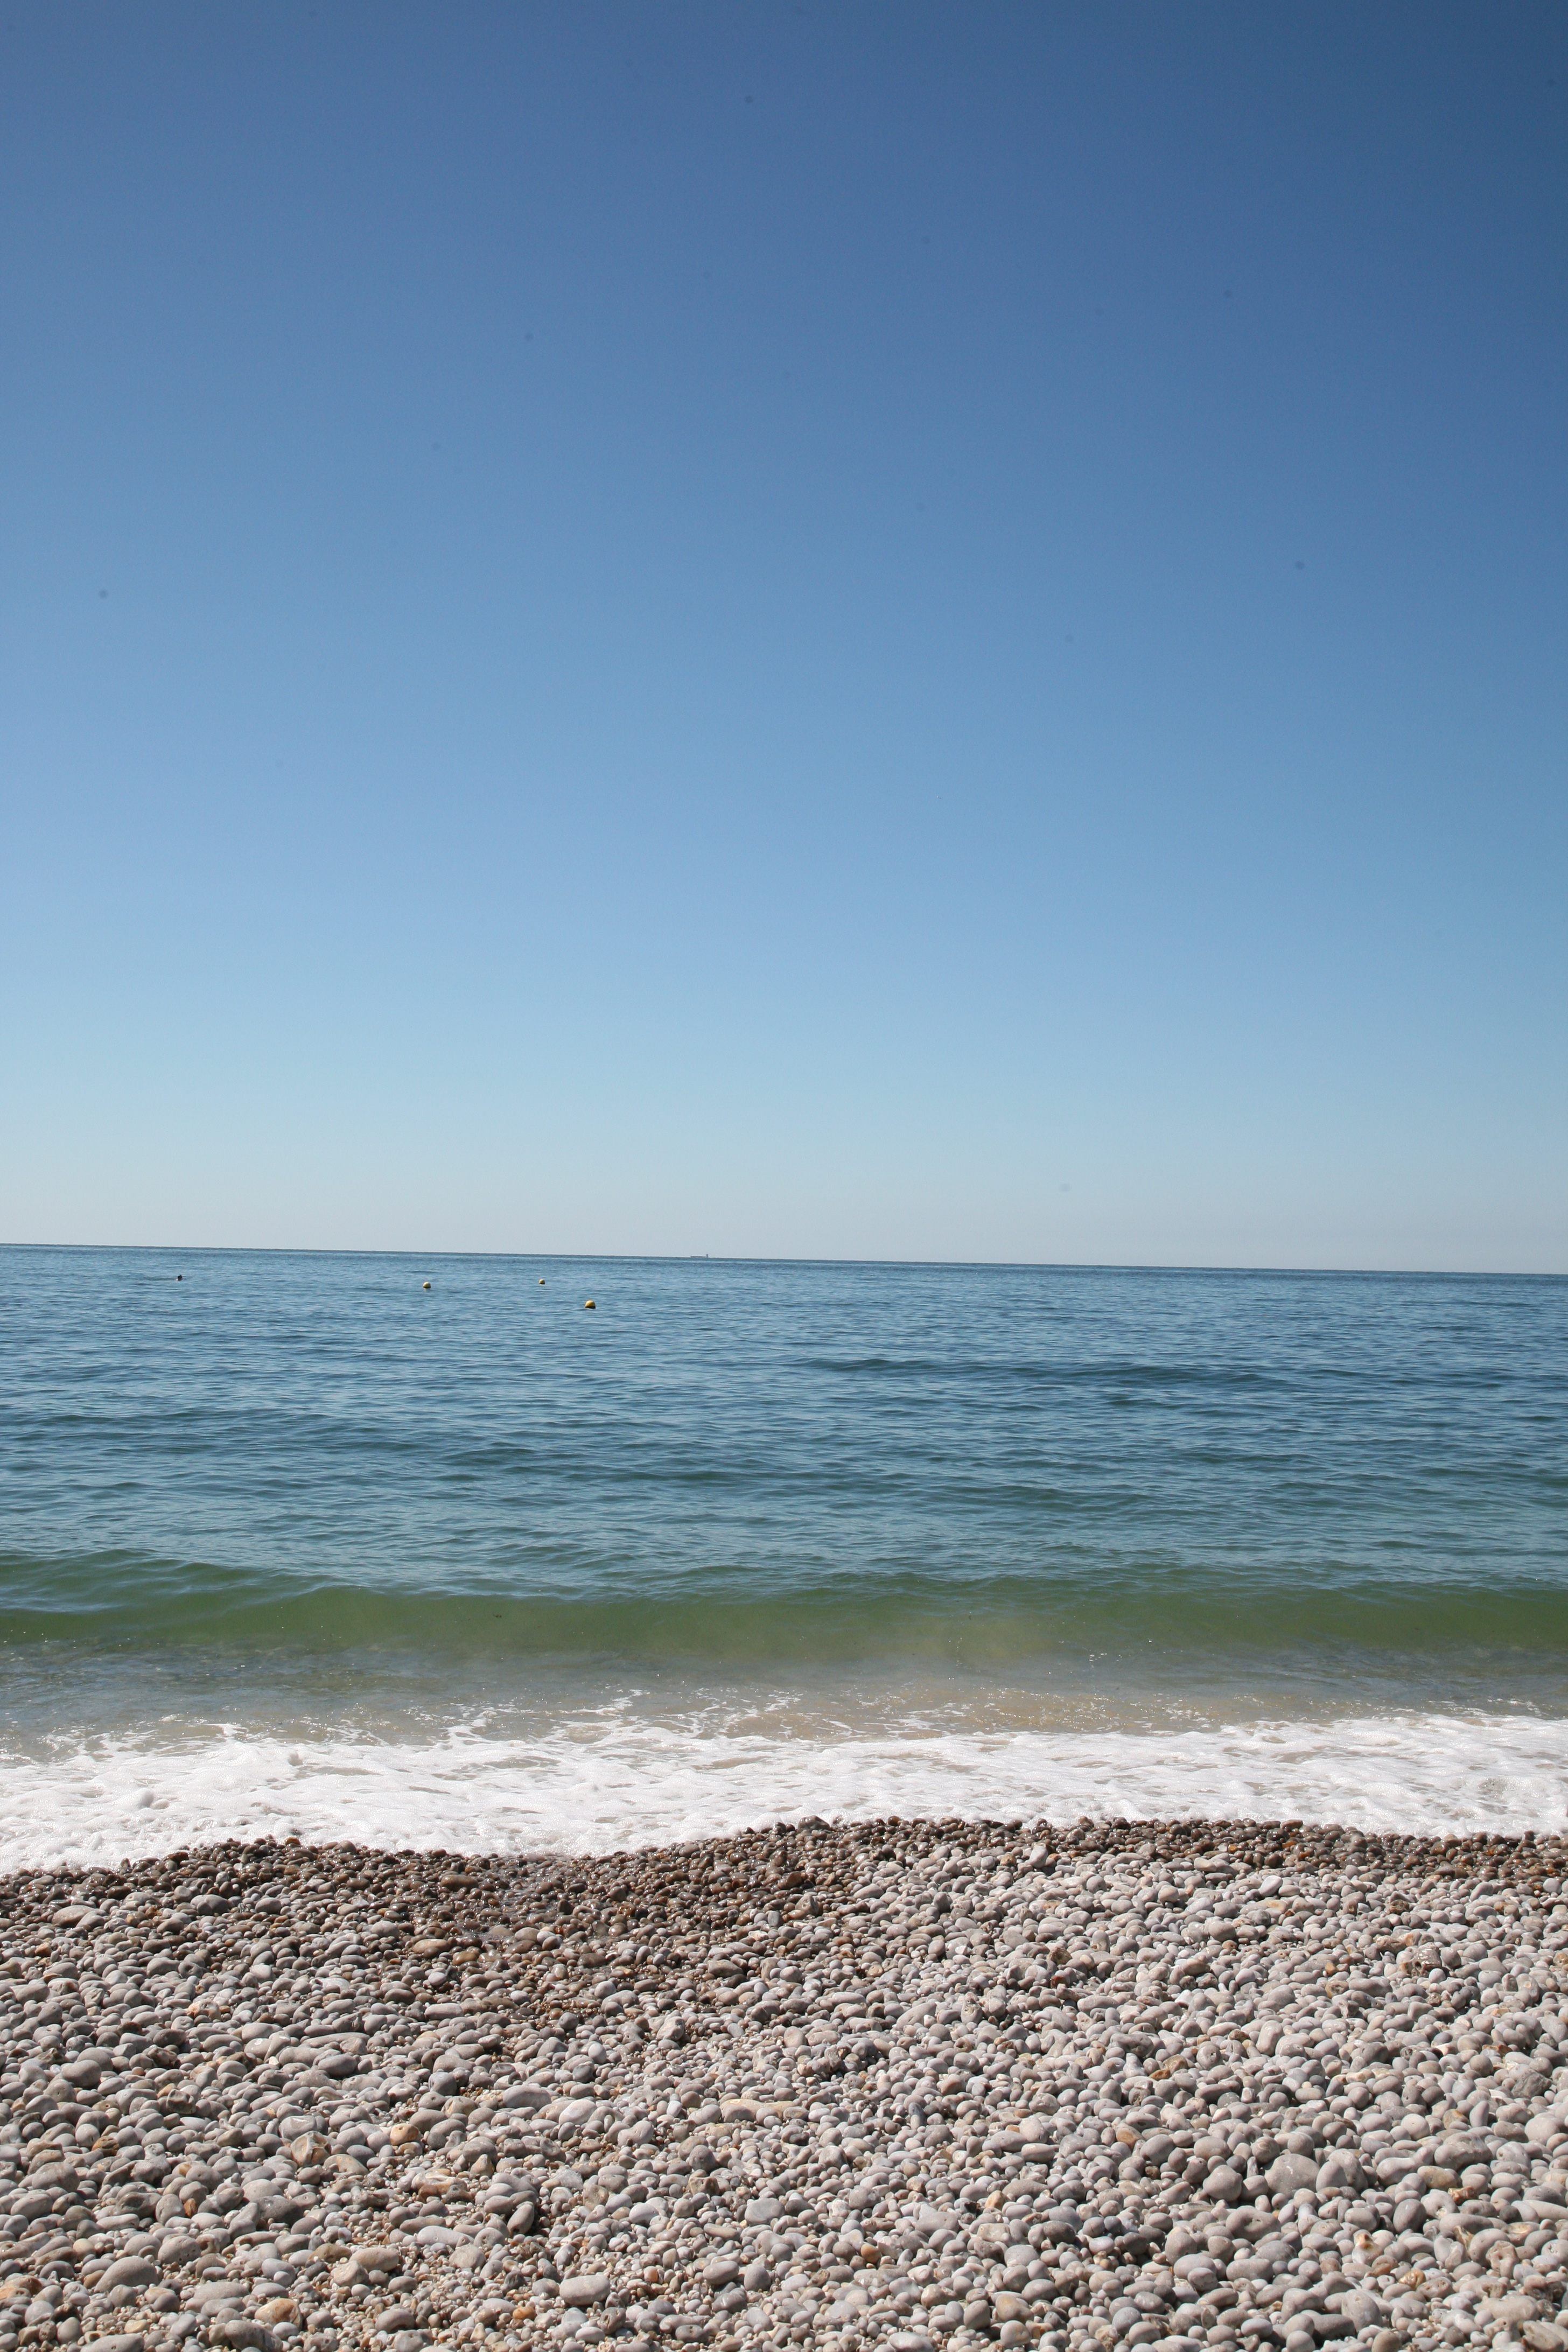
beach, sea, coast, sand, rock, ocean, horizon, sky, sunlight, shore, wave, vacation, france, bay, material, body of water, strand, plage, zee, mer, mar, playa, mare, meer, normandy, channel, cielbleu, galets, normandie, vague, cape, morze, sj, englishchannel, farraige, seinemaritime, manche, havet, havs, galet, caillou, wind wave